George E. Allen

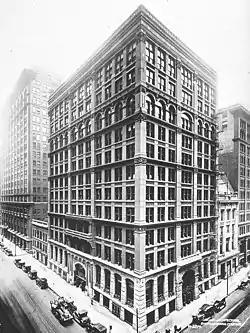
Home Insurance Building (built 1885 in Chicago), headquarters of the Home Insurance Company, which Allen helped save from scandal

Allen "wangled himself" onto the Board of Commissioners for the District of Columbia (1933-1938, 1939–40) and treasurer and then secretary of the Democratic National Committee. In 1943, he served as chairman of the Democratic National Committee.